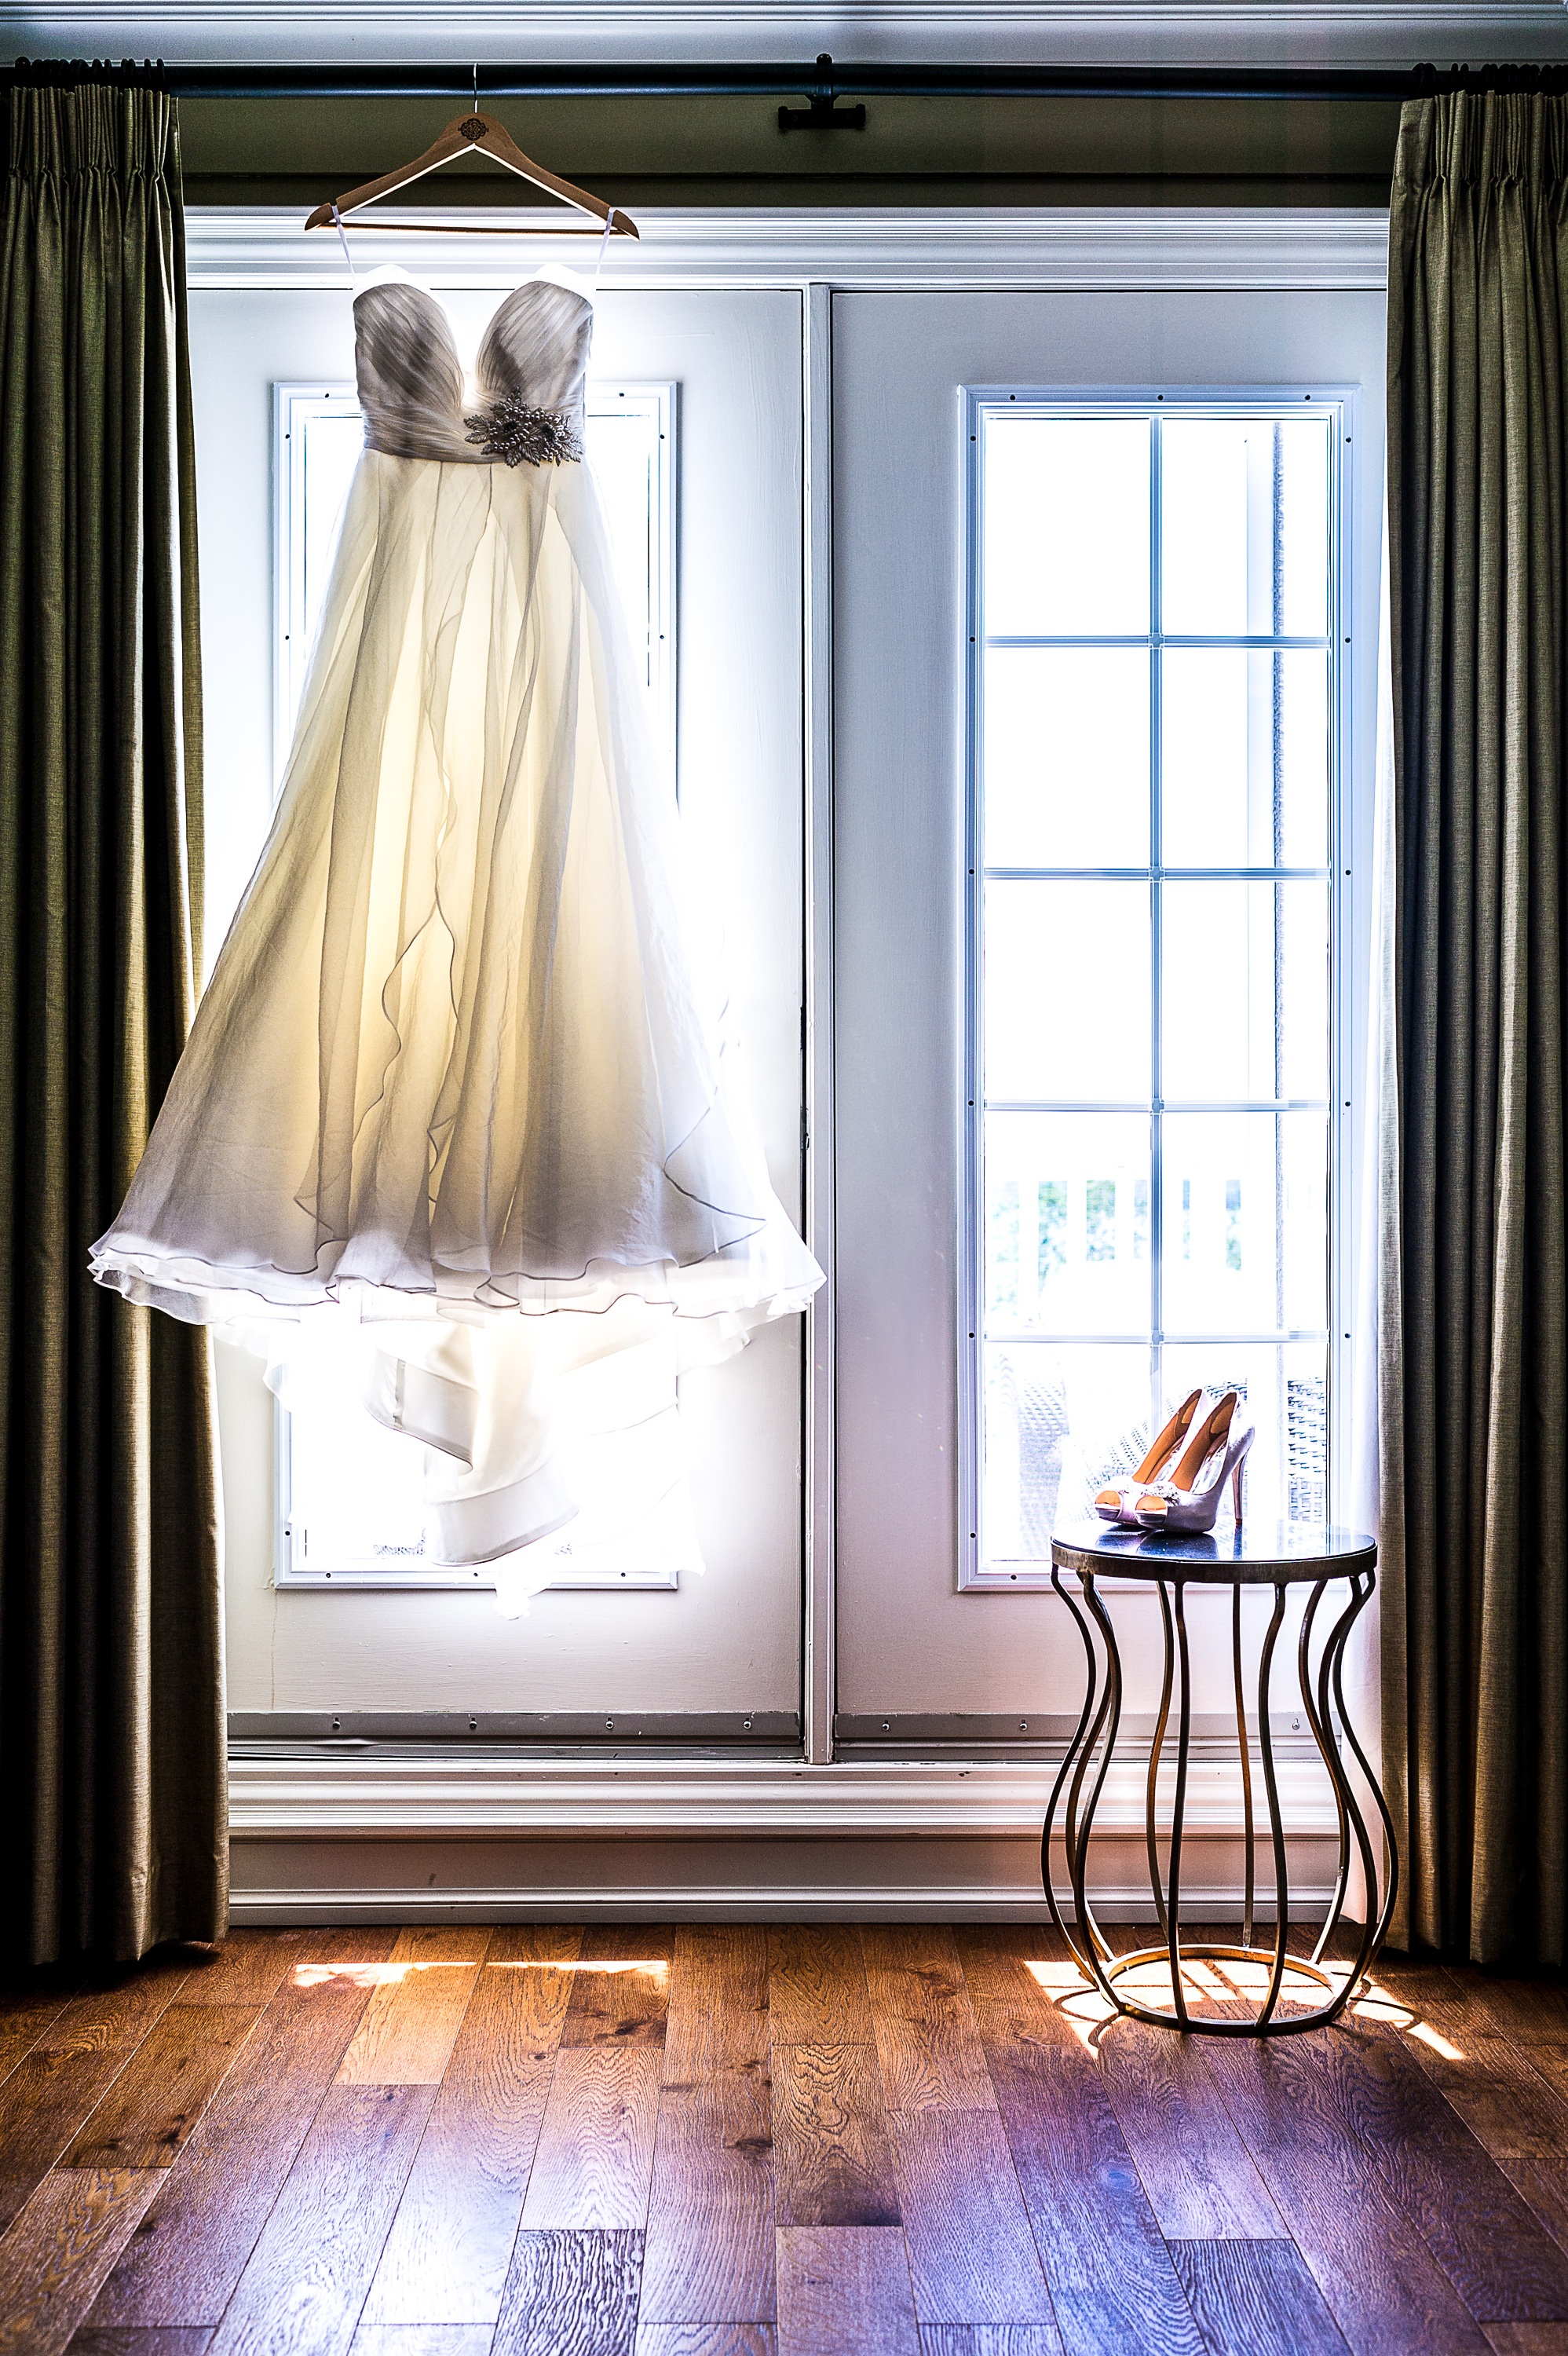
window, home, curtain, blue, room, lighting, wedding, wedding dress, interior design, shoes, dress, gown, window covering, window treatment